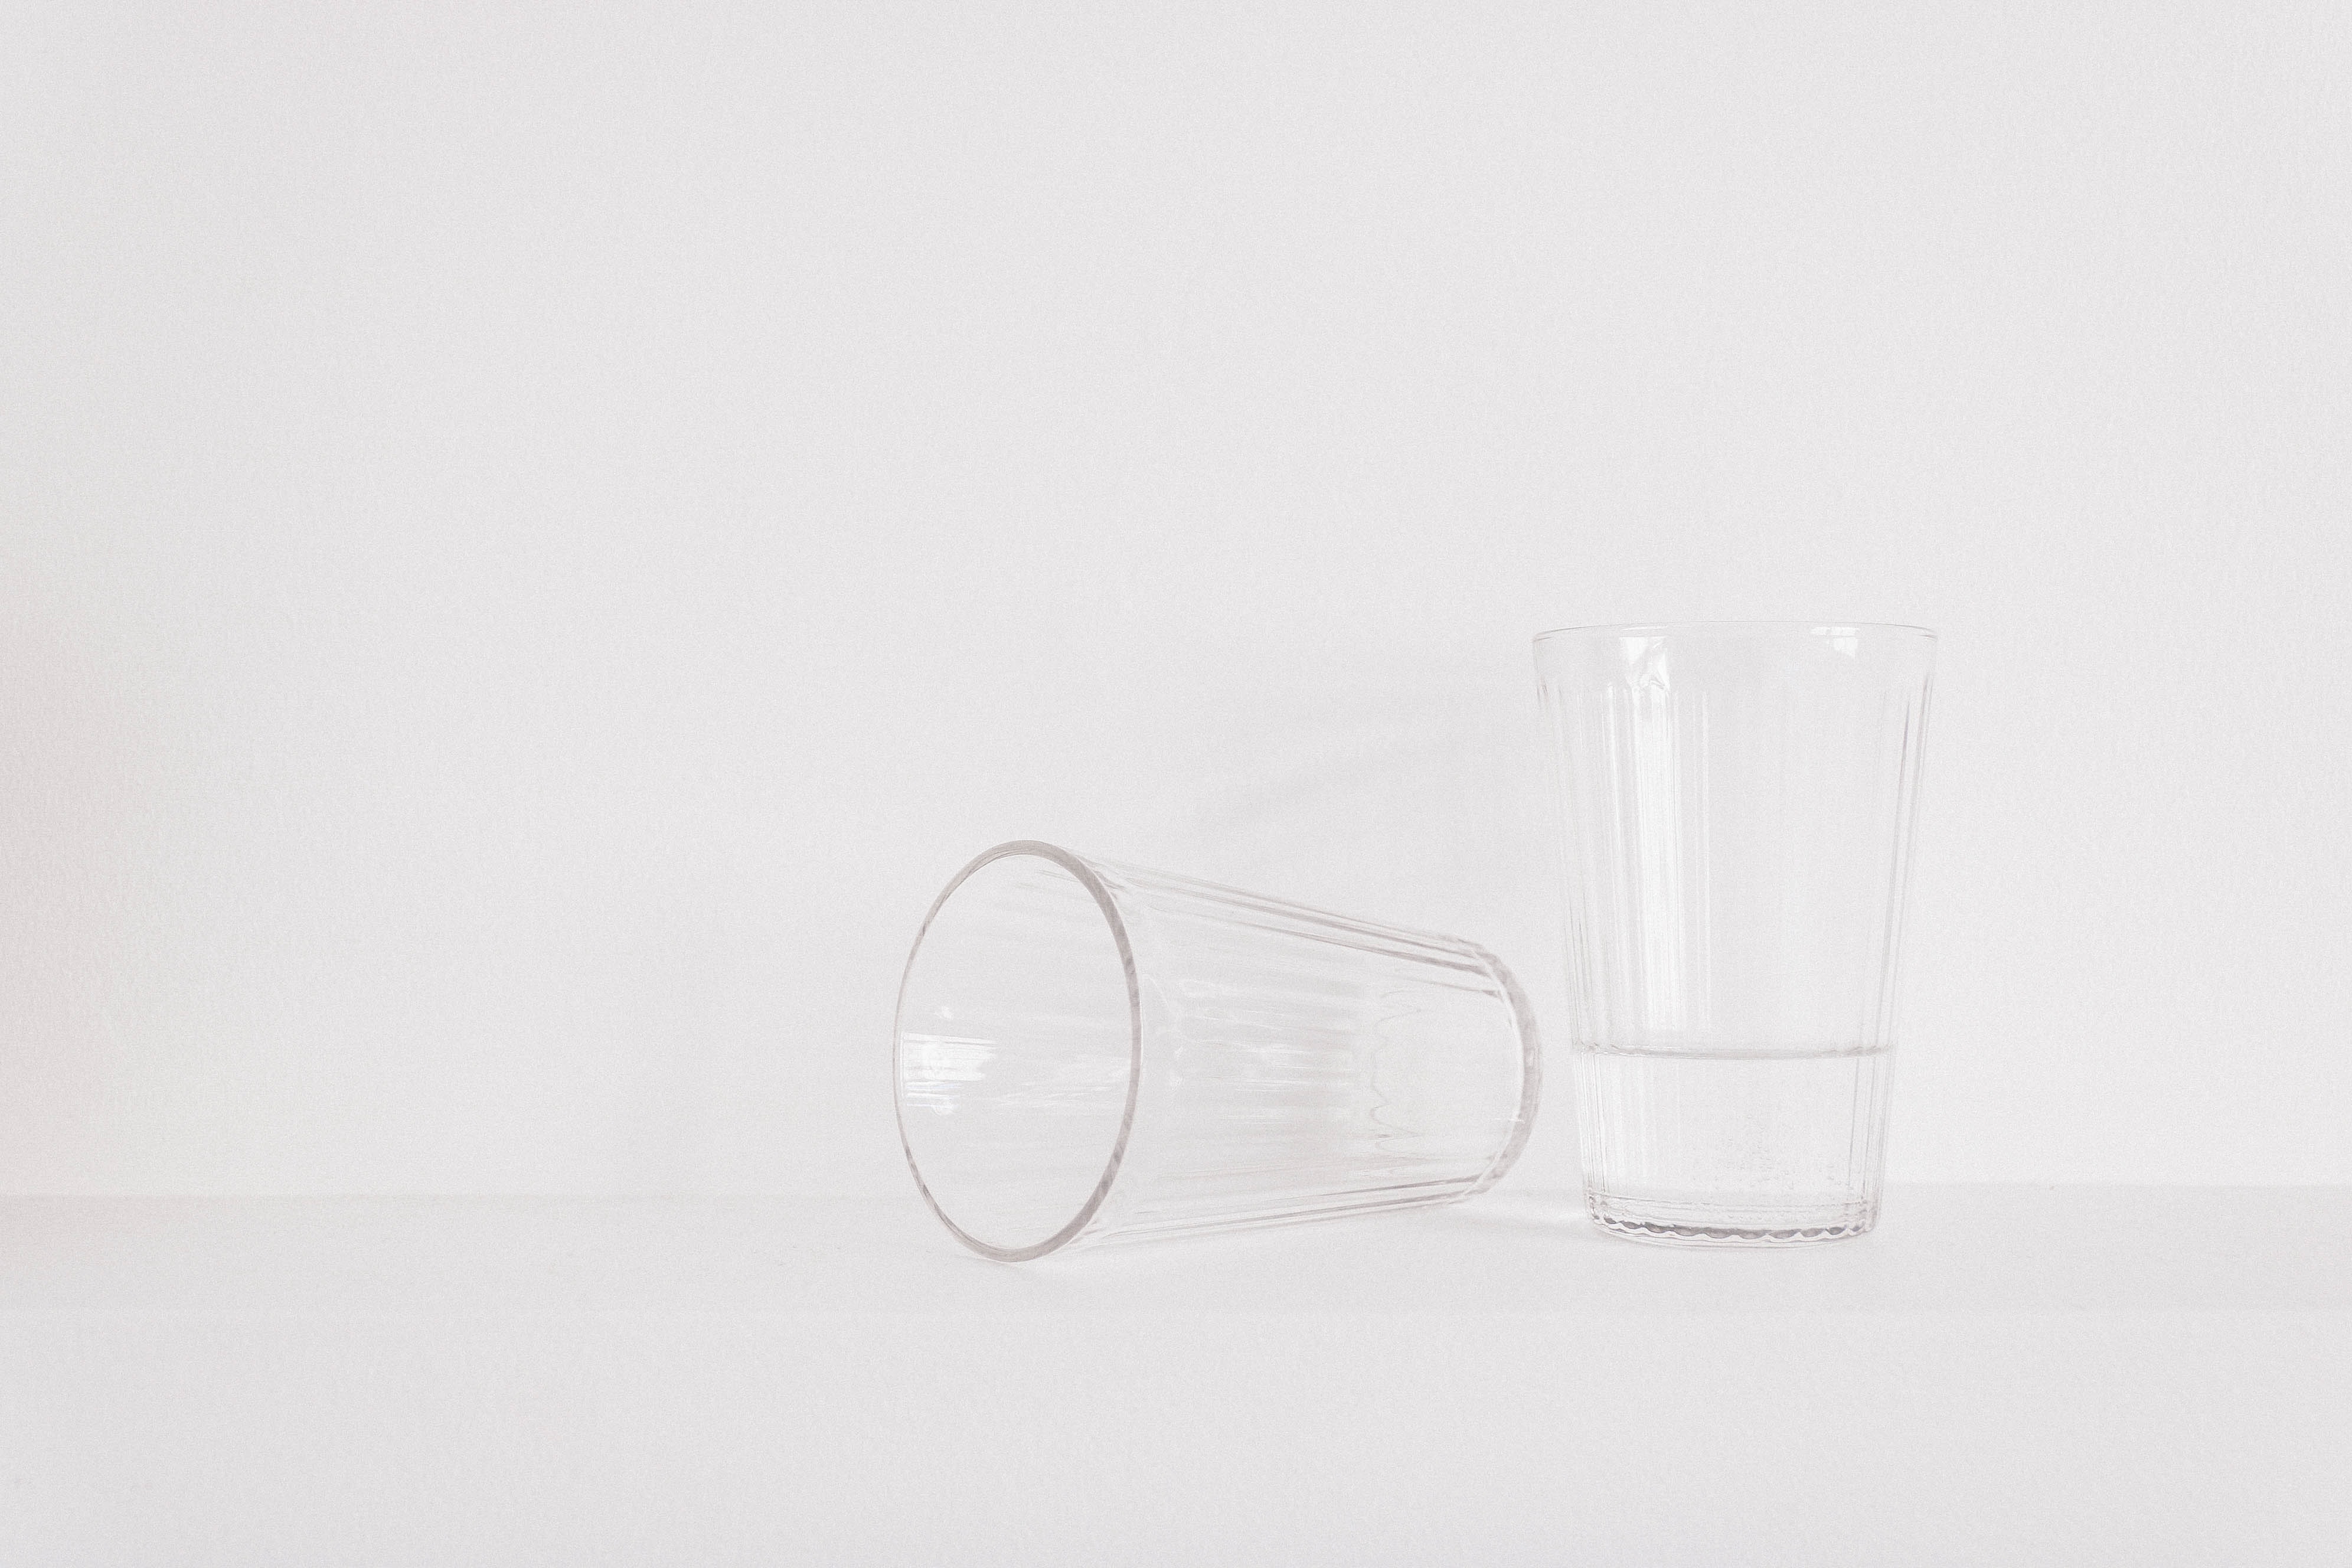
product, Transparent material, cylinder, glass, plastic bottle, plastic, drinkware